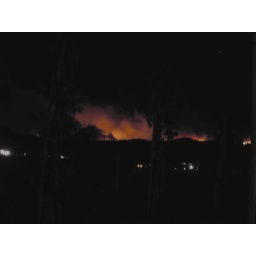
Ranch Fire in Castaic sunday night, lines of cars on road evacuating.